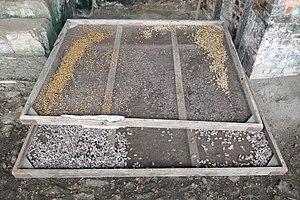
Grains de café et fèves de cacao grillés à Monte Café, au nord de l'île de São Tomé, dans le district de Mé-Zóchi (São Tomé-et-Principe).
En première approche, les roças de Sao Tomé-et-Principe sont des structures d'exploitation du café et du cacao dans l'archipel de Sao Tomé et Principe à l'ère coloniale portugaise, entre le milieu du XIXᵉ siècle et 1975 – date de l'accession du pays à l'indépendance. Cependant, en fonction du contexte et du champ disciplinaire, le terme roça peut recouvrir des notions assez différentes quoique liées, telles que : entreprise agricole, propriété terrienne, économie de plantation fondée sur la servitude, patrimoine architectural à sauvegarder, voire infrastructure hôtelière.
Monte Café est une localité de Sao Tomé-et-Principe située au centre-nord de l'île de São Tomé, dans le district de Mé-Zóchi, à proximité d'autres destinations touristiques, telles que le jardin botanique de Bom Sucesso, Lagoa Amélia ou la cascade de São Nicolau.